List of birds of Nicaragua

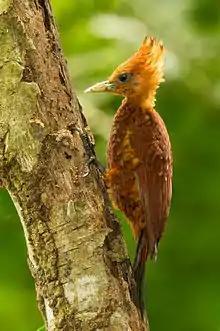
Chestnut-colored woodpecker

Toucans are near-passerine birds from the Neotropics. They are brightly marked and have enormous colorful bills which in some species amount to half their body length.